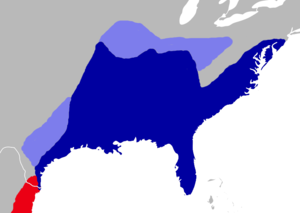
Le rat du riz, ou Oryzomys palustre, est un rongeur semi-aquatique nord-américain de la famille des Cricétidés. Il fait partie des espèces appelées localement « rat des marais » et ne doit pas être confondu avec le rat des rizières.